Wigtown railway station

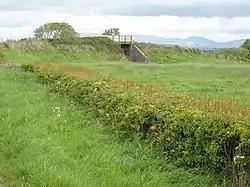
Old railway overbridge near Wigtown.

The Portpatrick and Wigtownshire Joint Railway was formed from the amalgamation of two railway companies: The Portpatrick Railway and the Wigtownshire Railway, which got into financial difficulties; they merged and were taken over.